Grand Tower Mining, Manufacturing and Transportation Company Site

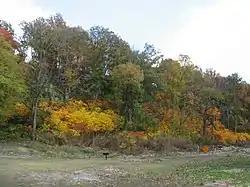
A hillside in the district

The Grand Tower Mining, Manufacturing and Transportation Company Site is a industrial site located in Devil's Backbone Park in Grand Tower, Illinois. The site was operated by the Grand Tower Mining, Manufacturing and Transportation Company, a mining and industrial company which operated in Illinois in the 1860s and 1870s. The furnaces at the site were used to produce coke, a fuel produced from the coal used in iron smelting. The coke produced at the site was likely shipped to an iron furnace south of the site. The site also includes the remains of the superintendent's house; a local legend claims that the house is haunted by the superintendent's daughter.